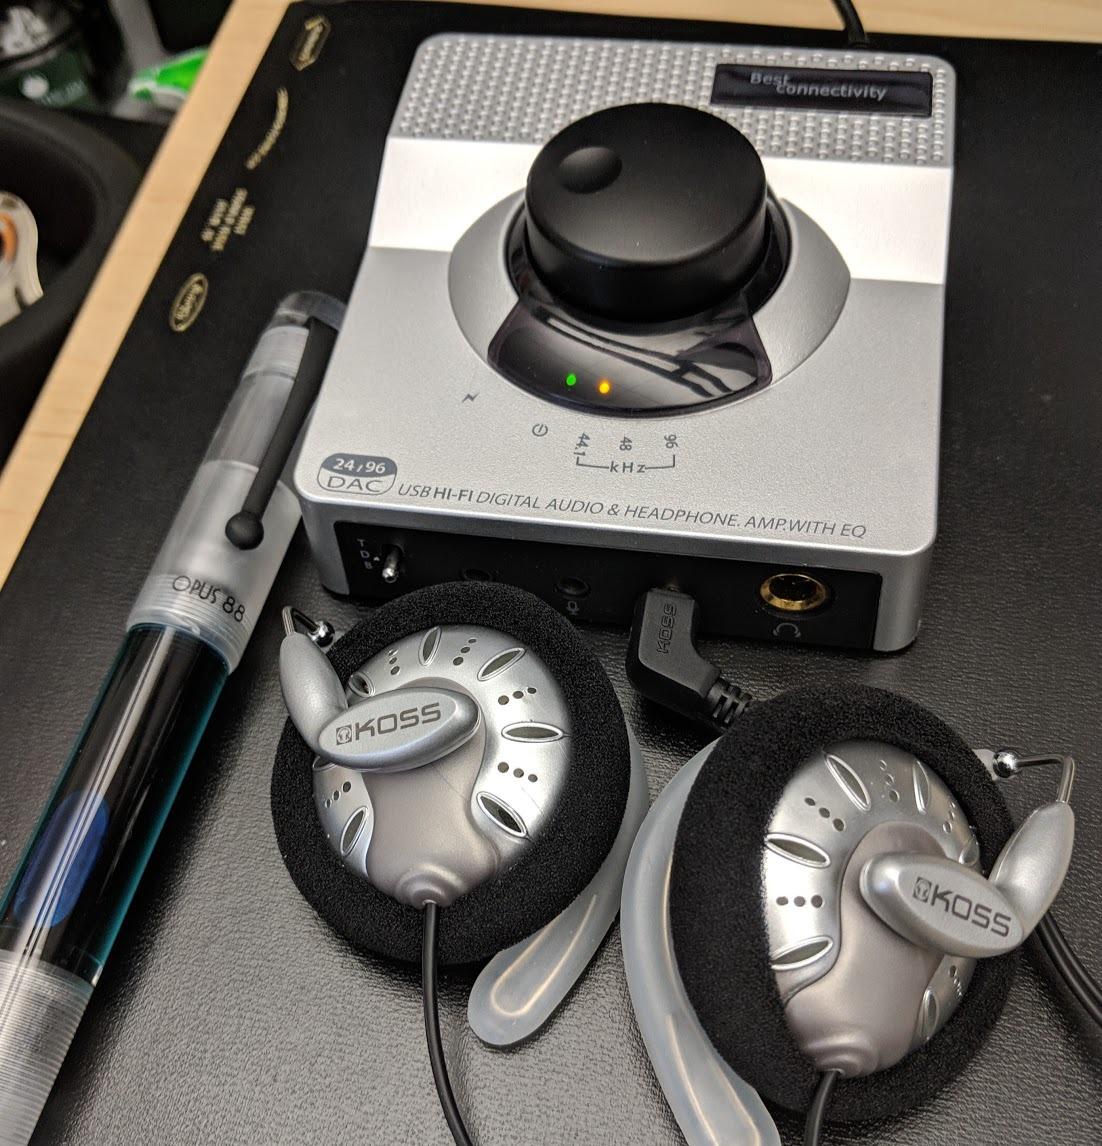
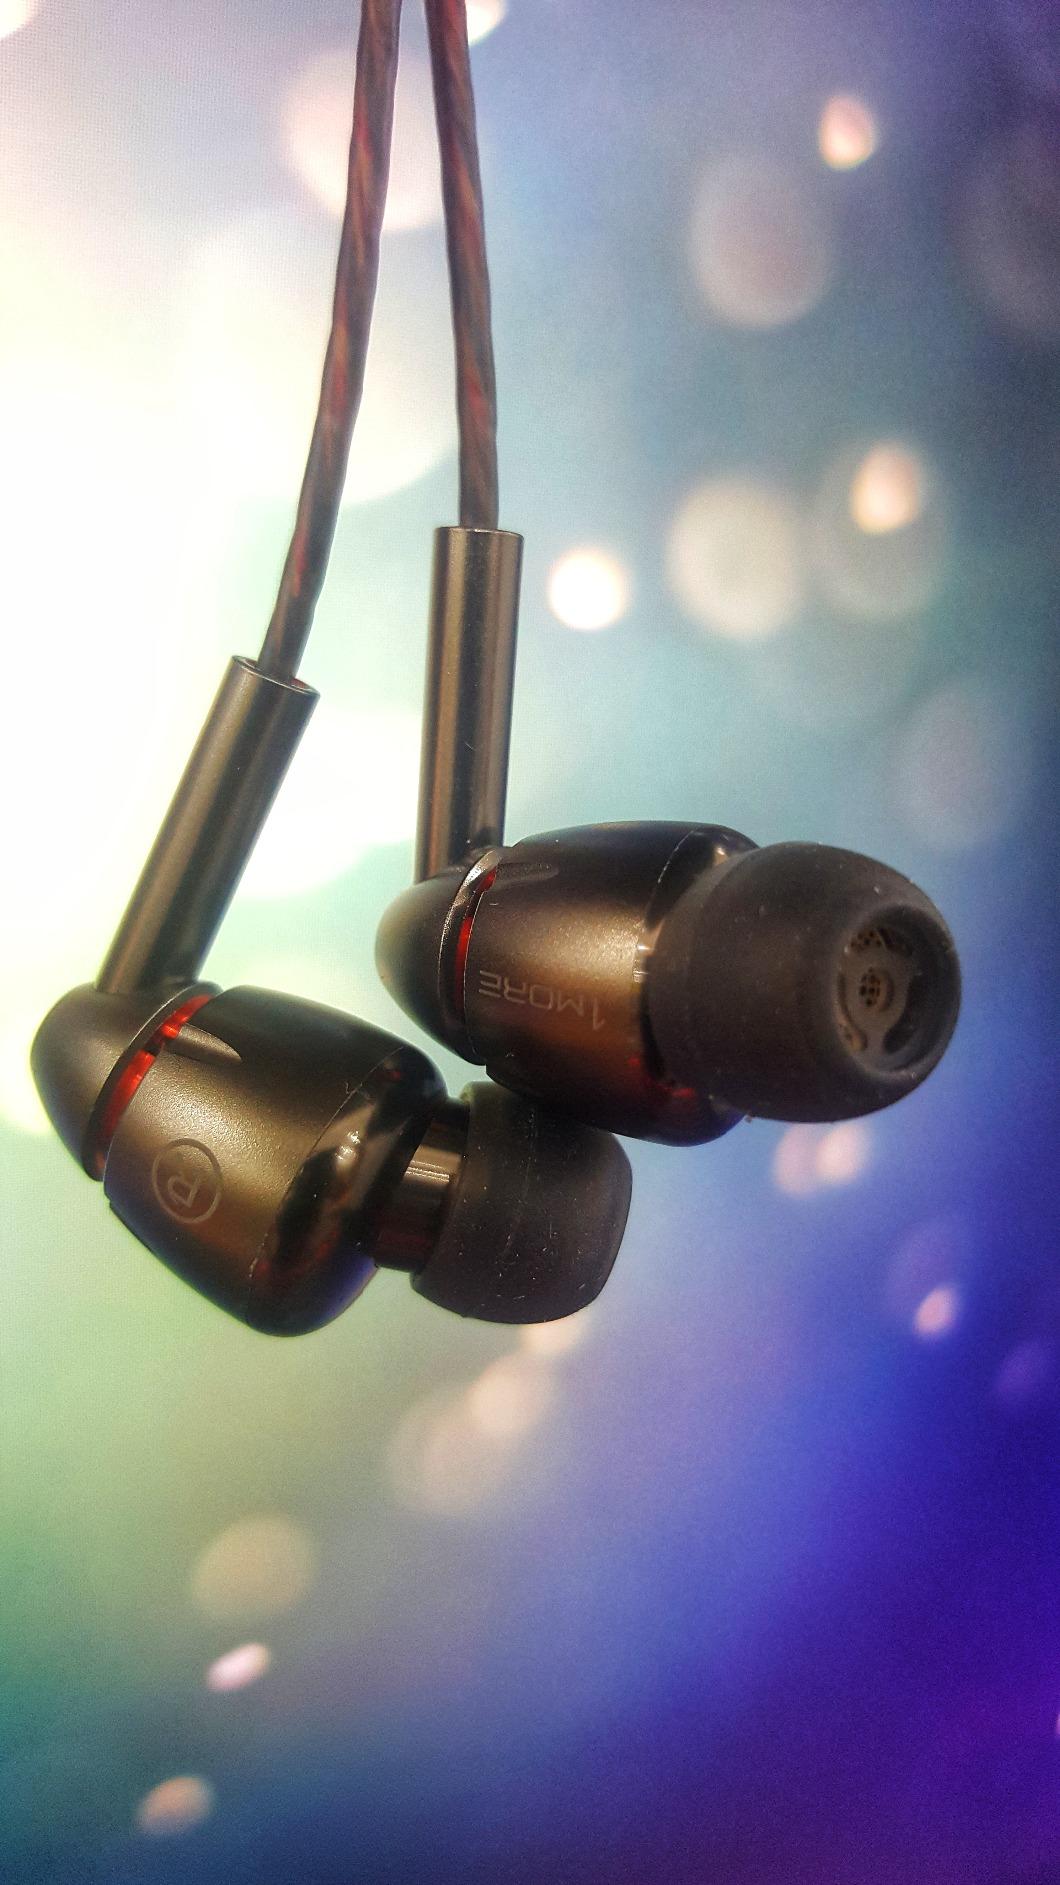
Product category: headphones
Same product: no